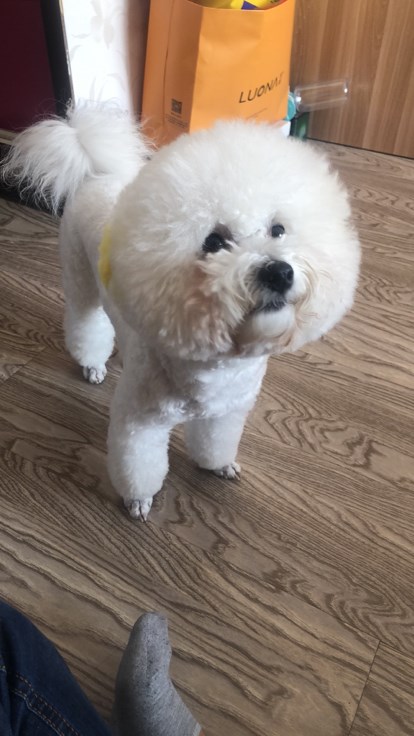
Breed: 3083-n000117-Bichon_Frise